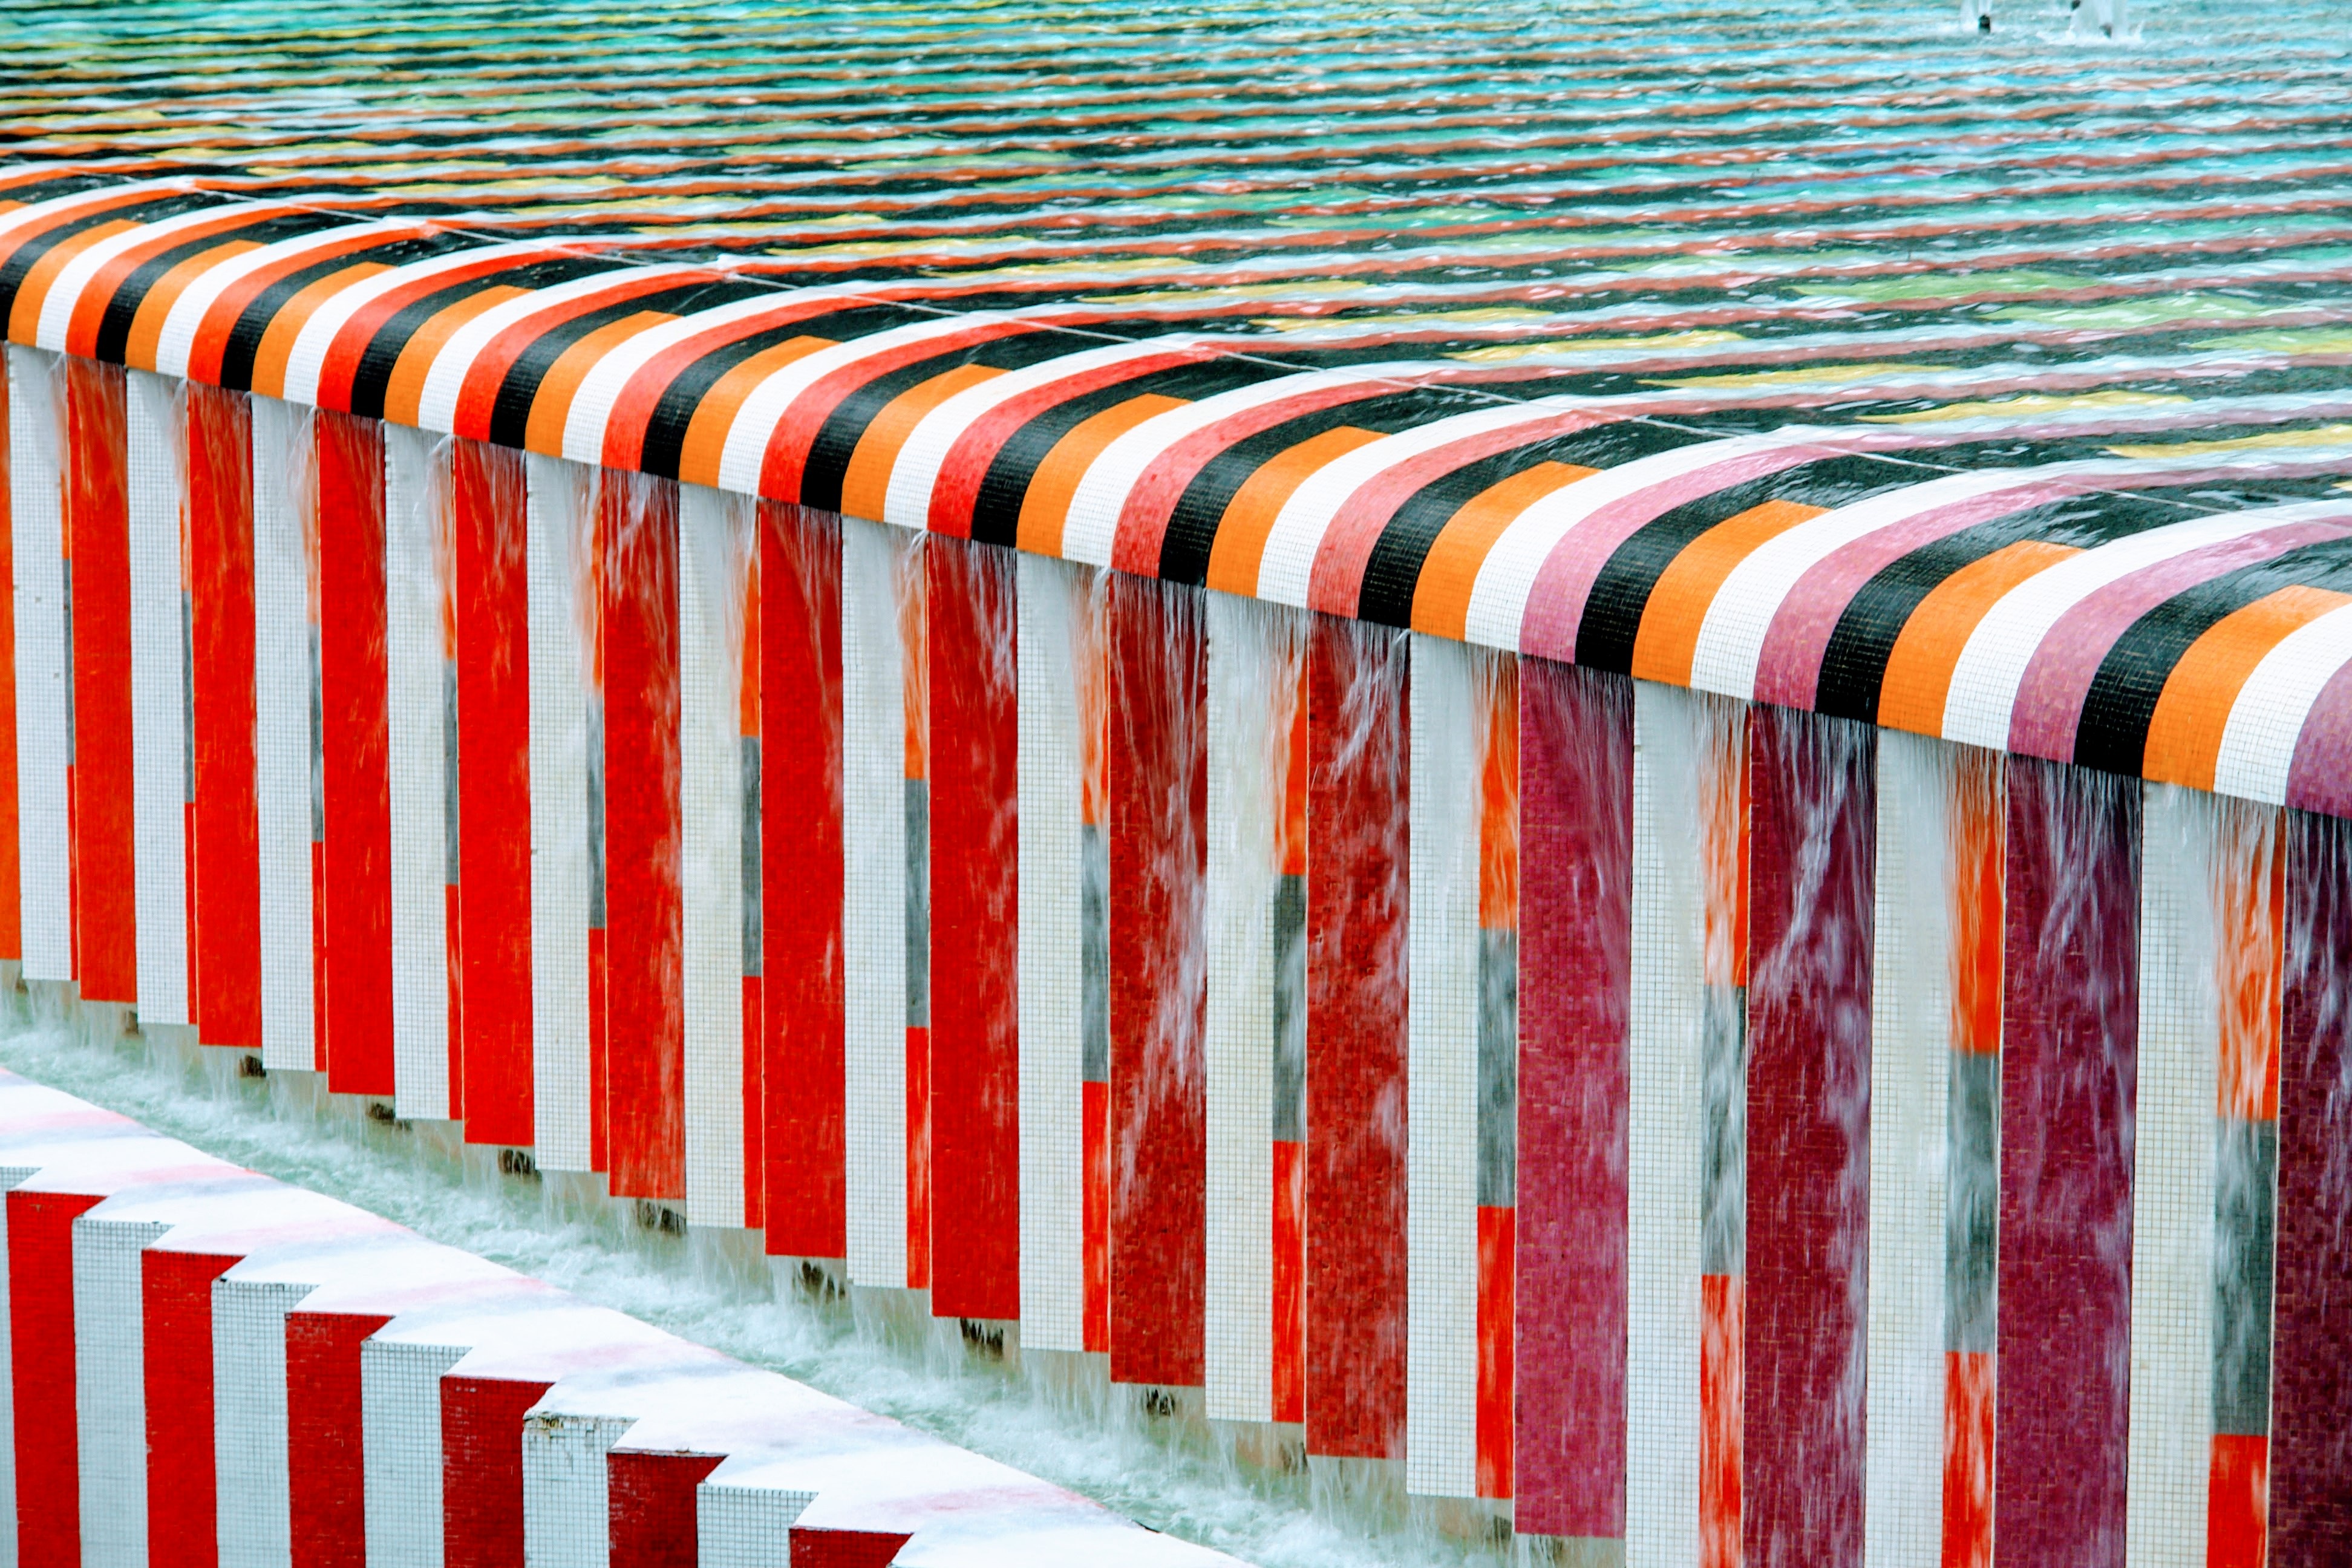
architecture, paris, france, line, red, color, facade, furniture, material, tablecloth, interior design, textile, bed sheet, la defense